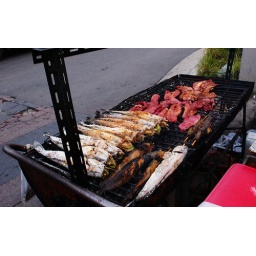
sidewalk street grill in central Bangkok